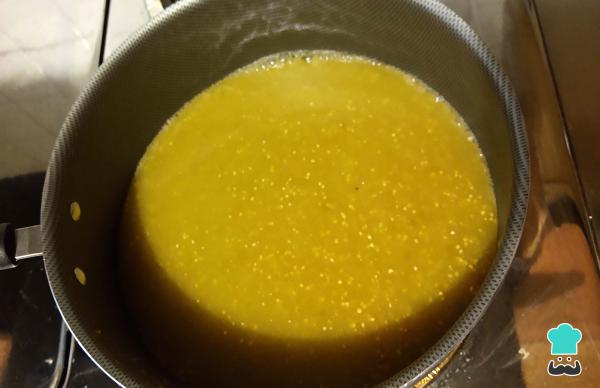
Vacía la salsa licuada en una olla con una cucharada de aceite, sazona con sal al gusto y un cubo de caldo de pollo, o de verduras si prefieres que la receta sea vegetariana, y deja cocinar por 8 minutos a fuego medio bajo.